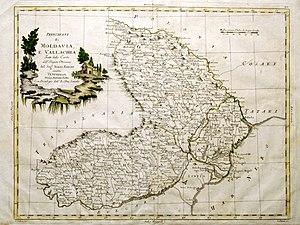
L’histoire de la Roumanie, en tant qu'État moderne, ne commence réellement qu'avec la création des Principautés unies de Moldavie et de Valachie en 1859. Cependant, l'histoire des pays où évoluent les roumanophones remonte à l'Antiquité et comprend des territoires plus vastes que la Roumanie actuelle.
Les Grecs de Roumanie forment l’une des minorités nationales légalement reconnues de ce pays.
Principautés danubiennes est une expression ancienne désignant les principautés de Moldavie et de Valachie. Ce terme a été forgé par les chancelleries diplomatiques depuis le traité de Koutchouk-Kaïnardji de 1774, puis largement utilisé par les historiens et les milieux politiques hors des pays roumains. Après l'union des deux principautés en 1859, qui inaugure l'existence politique de la Roumanie, les expressions principautés danubiennes ou provinces danubiennes cessent d'être employées dans les chancelleries, mais sont encore utilisées par les historiens non-roumains pour désigner les anciennes principautés.
Giovanni Antonio Bartolomeo Rizzi Zannoni est un cartographe et géographe italien.
Bessarabie est un nom désignant tour à tour plusieurs territoires des anciennes principautés roumaines, dans le Sud-Est de l’Europe, et provenant de la dynastie valaque des Bassarab. Dans le sens le plus courant, il désigne la partie orientale de la Moldavie historique, située entre le Prut et le Dniestr, aujourd’hui partagée entre la Moldavie et l'Ukraine.